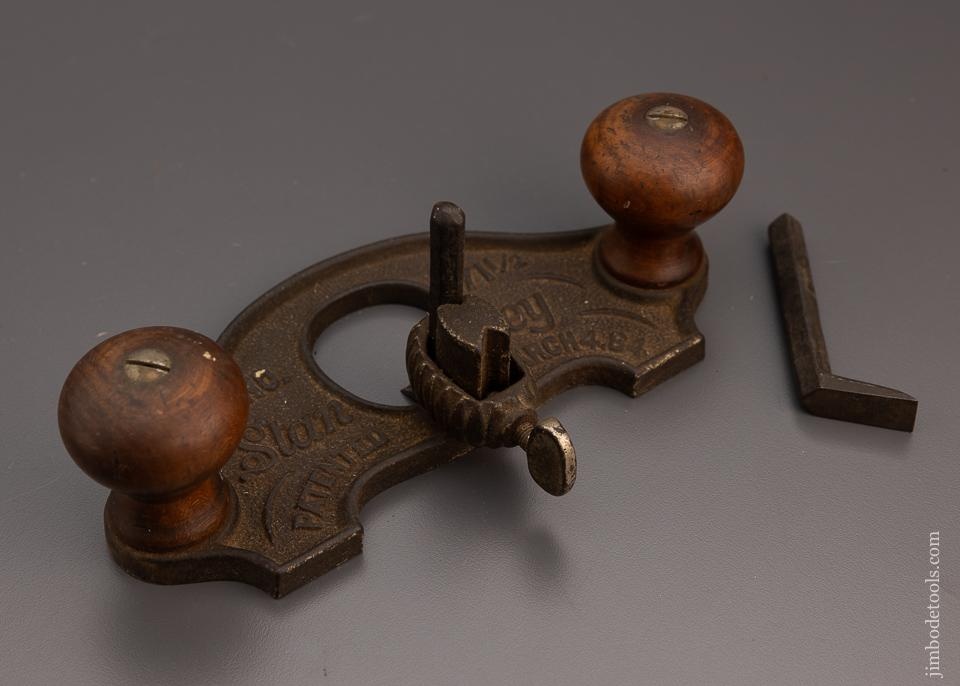
Fine STANLEY No. 71 1/2 Router Plane - 97967
.
Brand: Jim Bode Tools
Category: Hardware > Tools > Planes > Router Planes